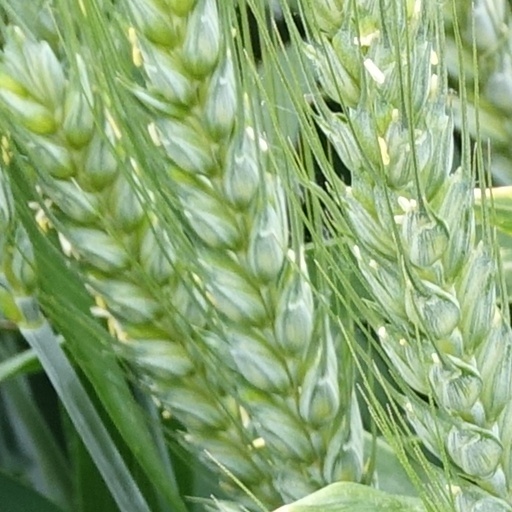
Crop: wheat